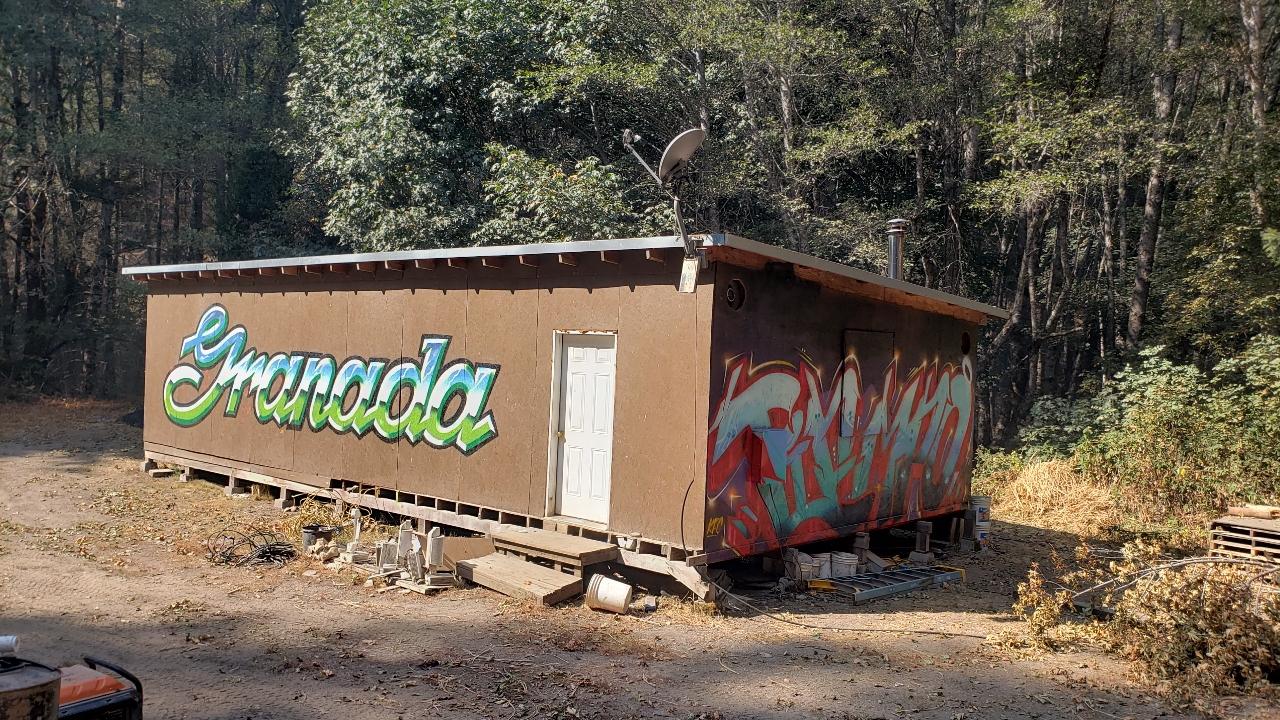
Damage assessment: no_damage